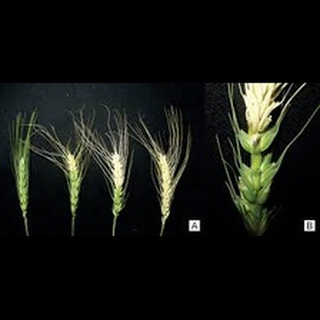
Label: wheat_blast